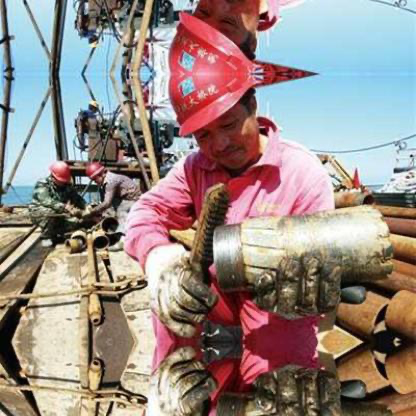
Objects in the image:
label: helmet
label: helmet
label: helmet
label: helmet
label: helmet
label: helmet